Nuclear sharing

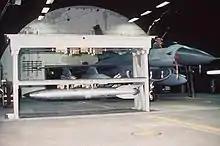
Typical NATO airbase arrangement. A Weapons Storage and Security System holding a B61 nuclear bomb, with an F-16 Fighting Falcon dual-capable aircraft.

, Belgium, Germany, Italy, the Netherlands, Turkey, and the United Kingdom have been hosting U.S. nuclear weapons as part of NATO's nuclear sharing policy. Canada hosted weapons under the control of the North American Aerospace Defense Command (NORAD), rather than NATO, until 1984, and Greece until 2001. The United Kingdom also received U.S. tactical nuclear weapons such as nuclear artillery and Lance missiles until 1992, even though the UK is a nuclear-weapon state in its own right; these were mainly deployed in Germany.